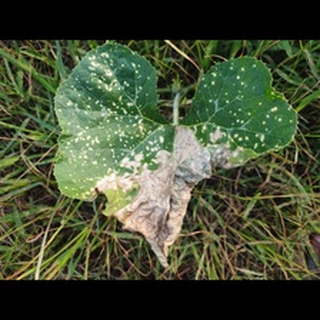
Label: pumpkin_powdery_mildew